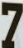
Number: 7